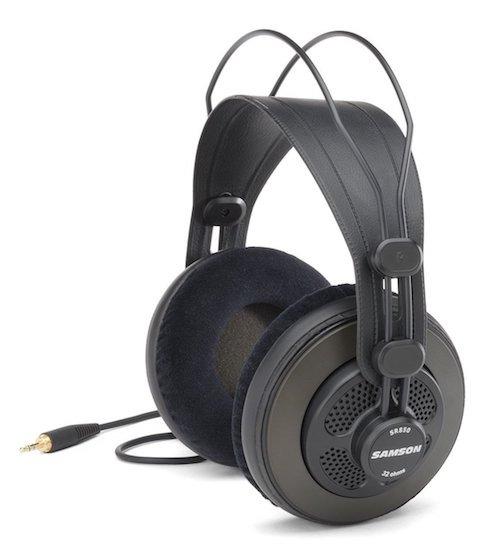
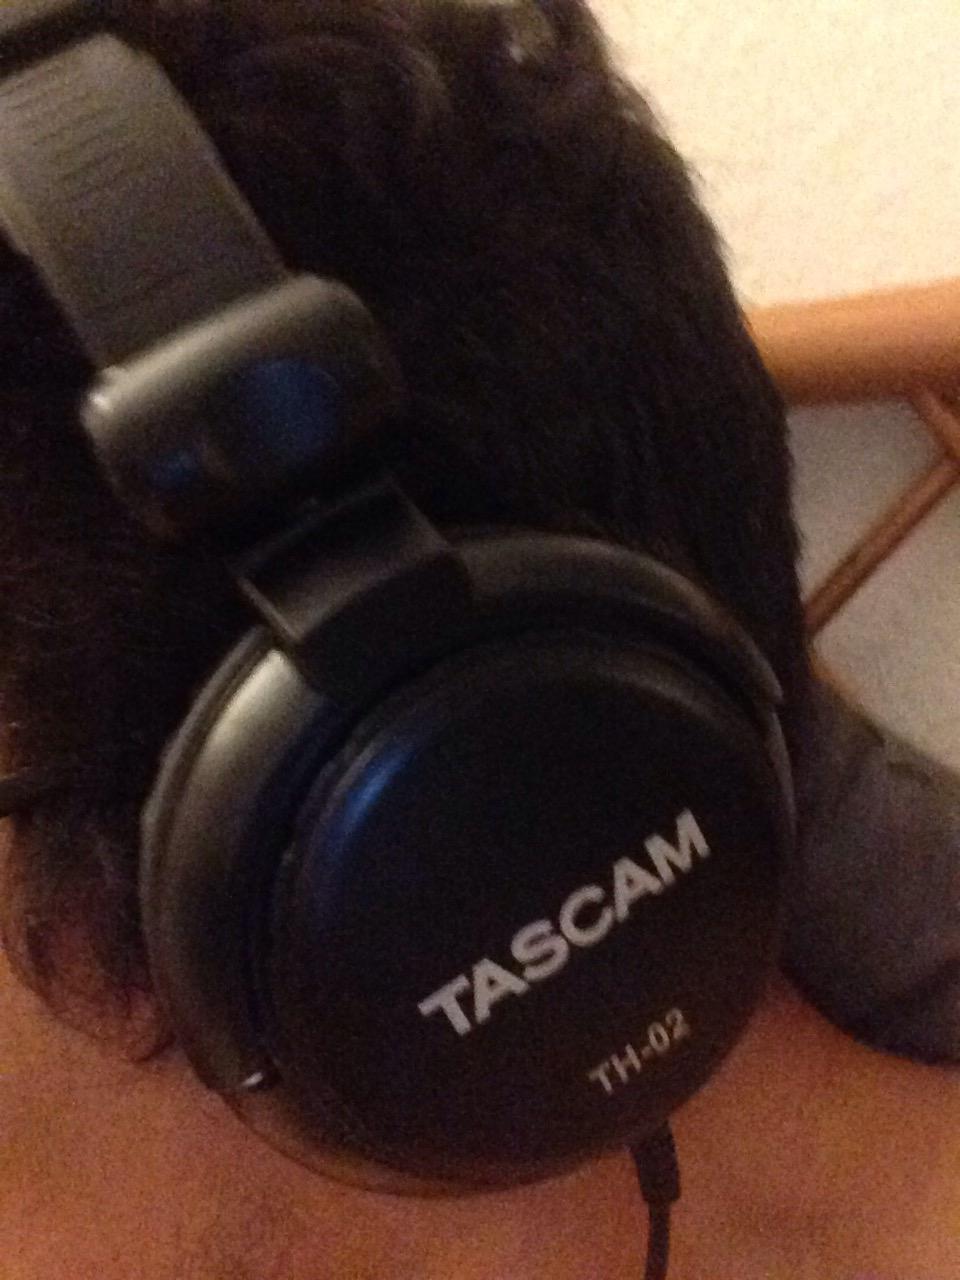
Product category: headphones
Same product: no